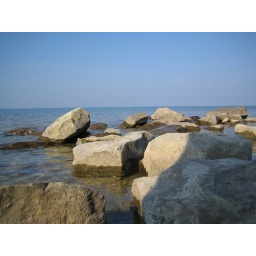
This is at a little beach on the lake that we stopped by on our honeymoon